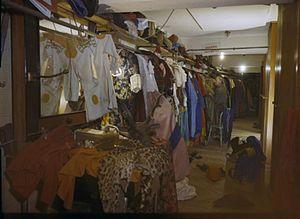
Dans le domaine artistique, le costumier ou la costumière est chargé des costumes, que ce soit pour un tournage cinématographique ou une représentation théâtrale ou lyrique.